Tropical Storm Cyprien

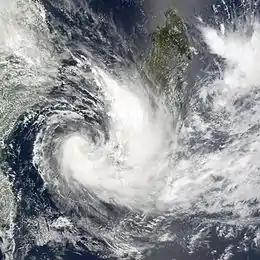
Tropical Storm Cyprien on January 1

Severe Tropical Storm Cyprien (JTWC designation: 08S) was a short-lived tropical cyclone that caused minor damage in Madagascar. Forming on December 30, 2001, Cyprien quickly strengthened in a slightly favorable environment. By January 2, the storm attained its peak intensity with winds of 100 km/h (65 mph) according to Météo-France and 95 km/h (60 mph) according to the Joint Typhoon Warning Center. Later that day the storm made landfall in Morombe, at a weaker intensity, and dissipated early on January 3. Throughout the affected areas, Cyprien destroyed 957 structures, leaving 1.16 billion Malagasy franc (2002 MGF; US$181,000) in damages. No fatalities were reported; however two people were listed as missing.